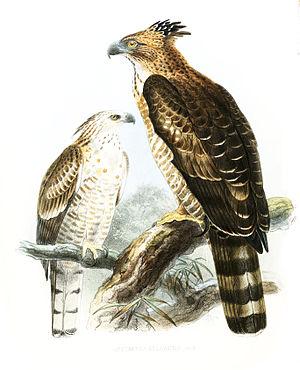
Nisaetus kelaarti est une espèce d'oiseaux de la famille des Accipitridae. Elle était jusqu'en 2008 considérée comme une sous-espèce de l'Aigle montagnard.